Tomoyuki Tanaka

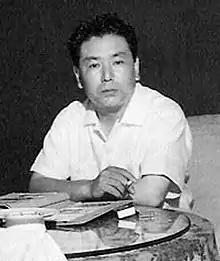
Tanaka 1950s

Tanaka entered the Japanese film industry in 1940, joining the film studio Taiho Eiga. The following year, Tanaka moved to Toho after it merged with Taiho Eiga and began his career as a producer under . After four years with the company, he began producing his own films, and one of his first efforts, "", was released in 1945.